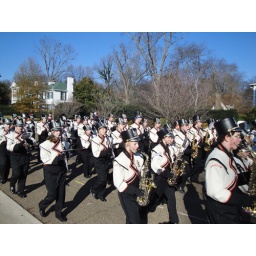
Robbie is about 15% from the left edge under green shutters of house in the background.